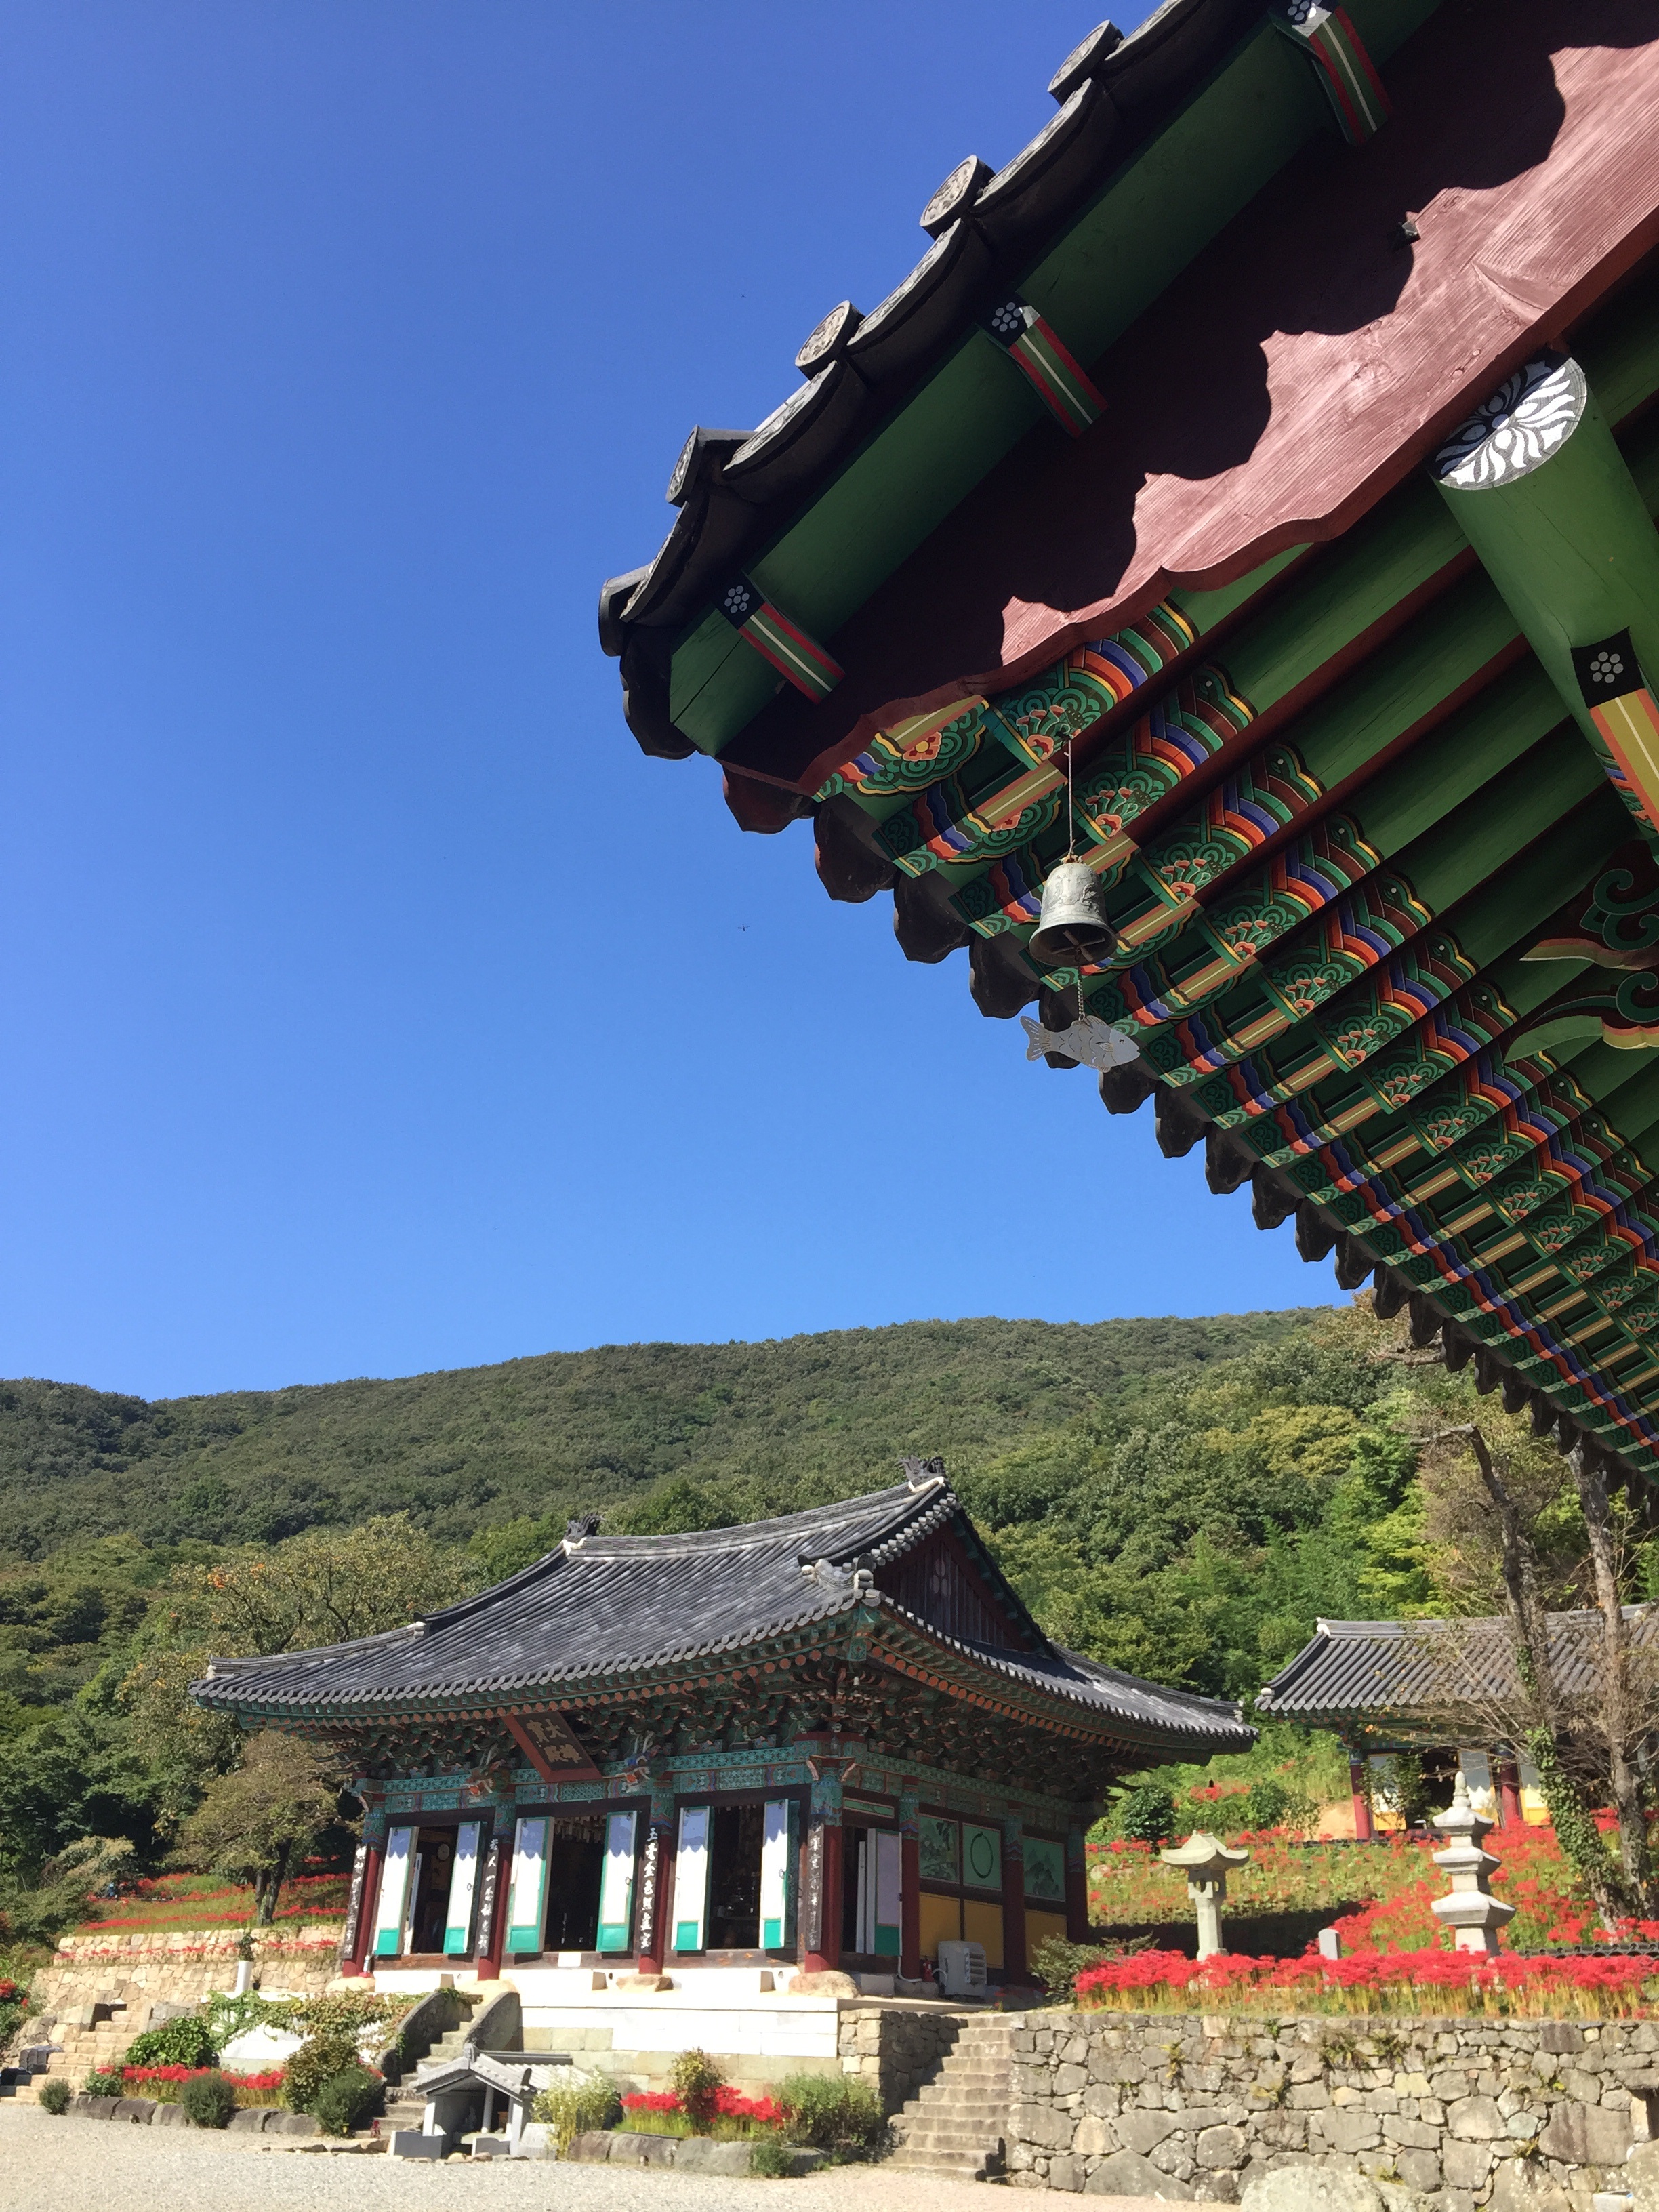
landscape, nature, palace, vacation, travel, amusement park, park, buddhism, religion, landmark, tourism, mono, korea, temple, shrine, hope, buddha, top, stone steps, the bulguksa temple, jeollanam do, songgwangsa, south island travel